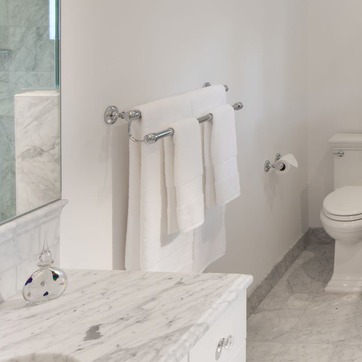
Material: fabric